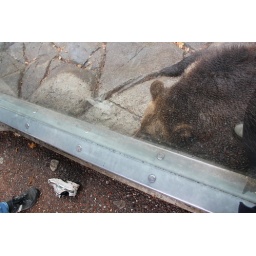
distuctive boy eaten by sad bear